Cheap Trick

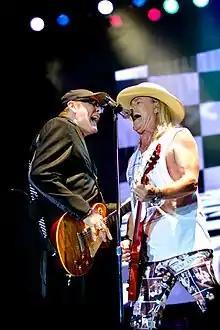
Cheap Trick performs live at Rockfest 80's in Pembroke Pines, Florida on November 4, 2017.

In 2007, officials of Rockford, Illinois, honored Cheap Trick by reproducing the "Rockford" album cover art on that year's city vehicle sticker. On June 19, 2007, the Illinois Senate passed Senate Resolution 255, which designated April 1 of every year as Cheap Trick Day in the State of Illinois. In August of that year, Cheap Trick honored the 40th anniversary of "Sgt. Pepper's Lonely Hearts Club Band" by playing the album in its entirety with the Hollywood Bowl Orchestra, conducted by Edwin Outwater, along with guest vocalists including Joan Osborne and Aimee Mann.